Steven Bankole Rhodes

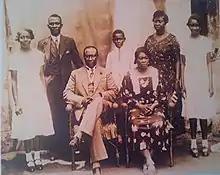
L-R; Gloria Rhodes, Justice R.W.A. Rhodes-Vivour, Justice S.B. Rhodes, Steve Rhodes, Mabel Rhodes, Joko Koffi, Olga Rhodes.

Justice S.B. Rhodes was married to Mabel Jones. They had a son, S.B Rhodes III, and two daughters - Gloria and Olga Rhodes. He is uncle to Justice R.W.A Rhodes-Vivour and granduncle to Supreme Court Justice Bode Rhodes-Vivour. He is also the great-granduncle of the politician Gbadebo Rhodes-Vivour.